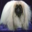
Label: dog